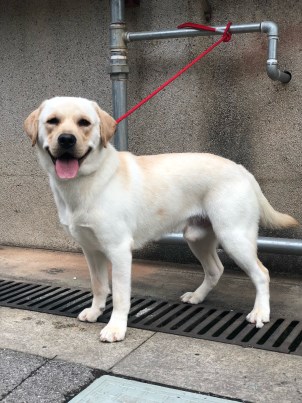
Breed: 3580-n000122-Labrador_retriever